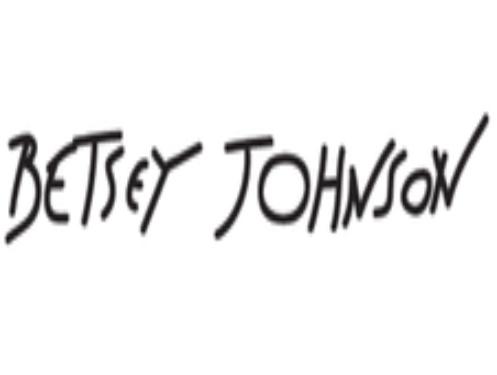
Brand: Betsey Johnson
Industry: Clothes